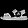
Label: Sandal